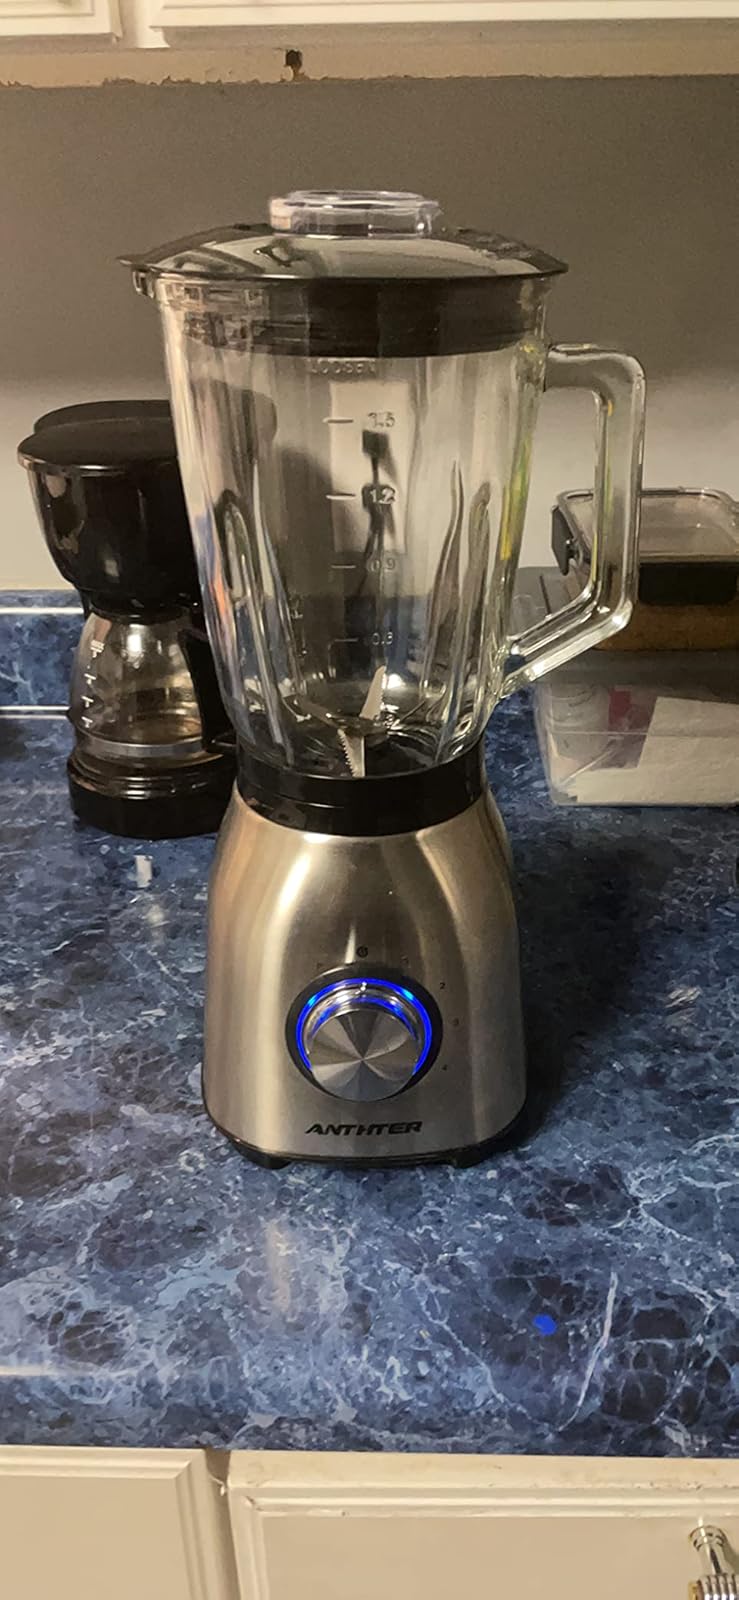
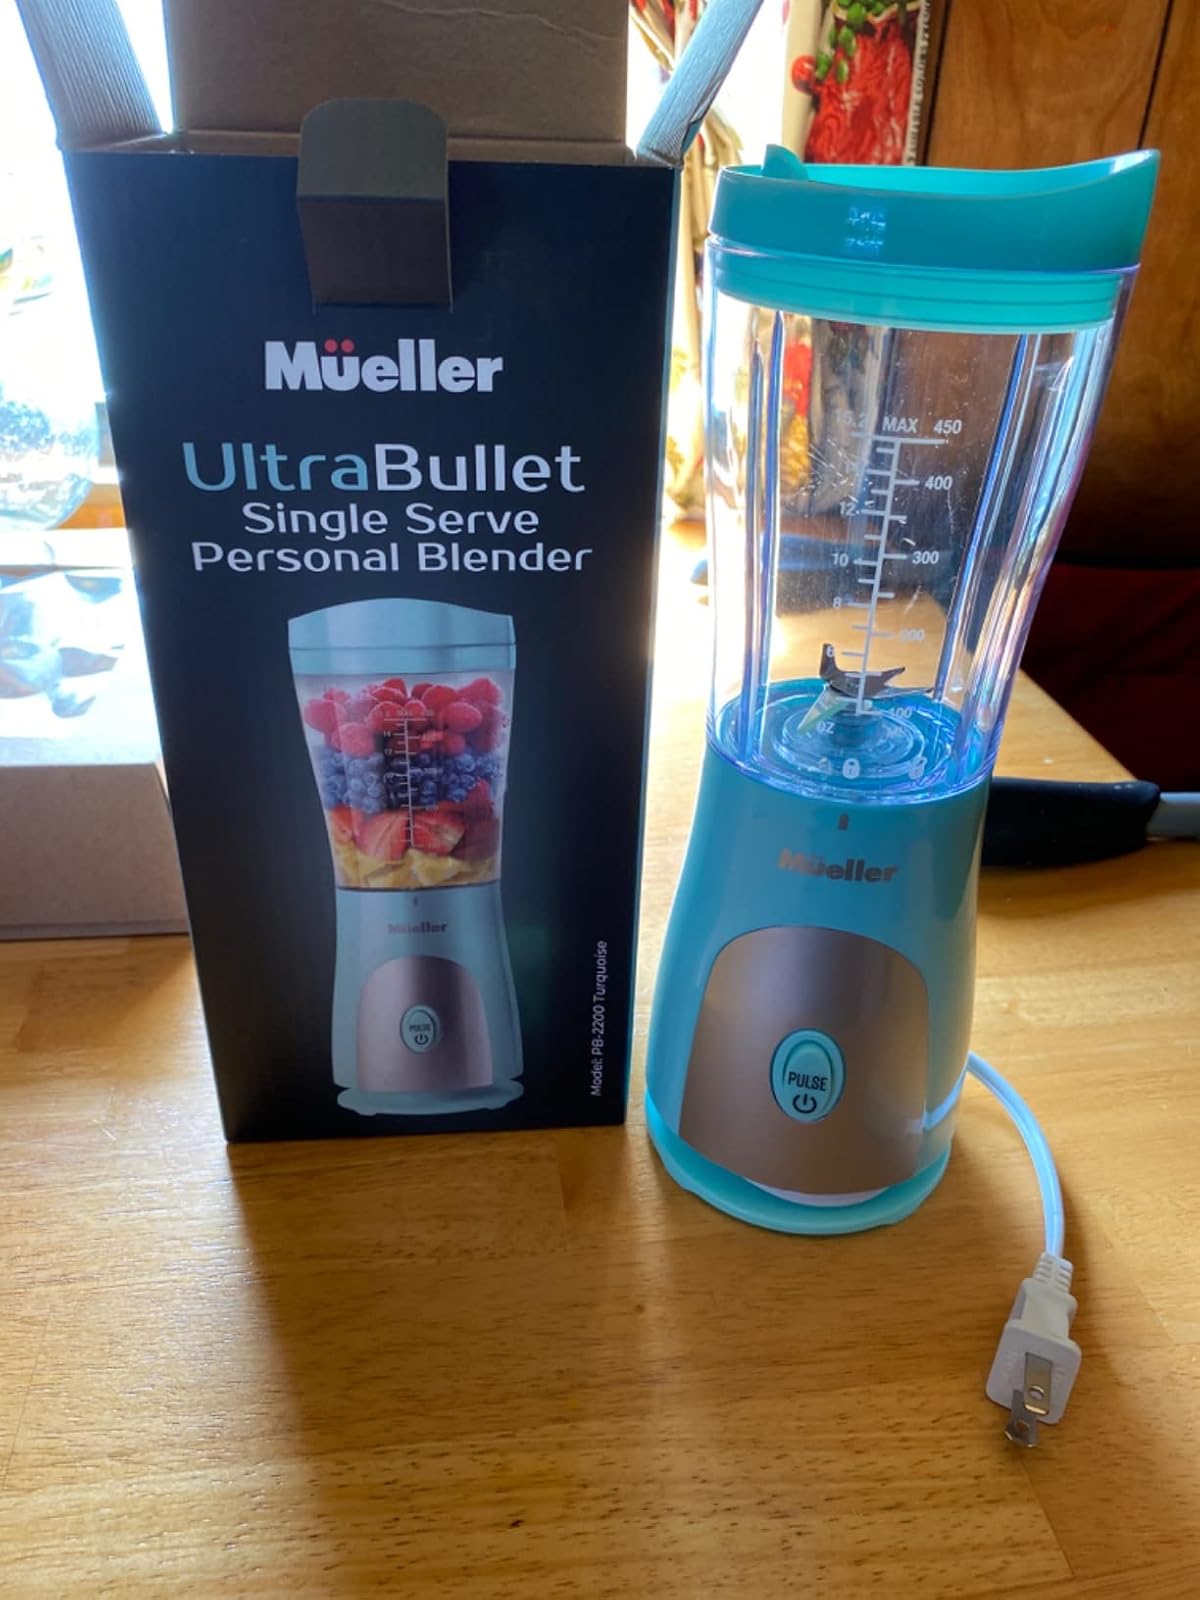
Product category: items_blender
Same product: no